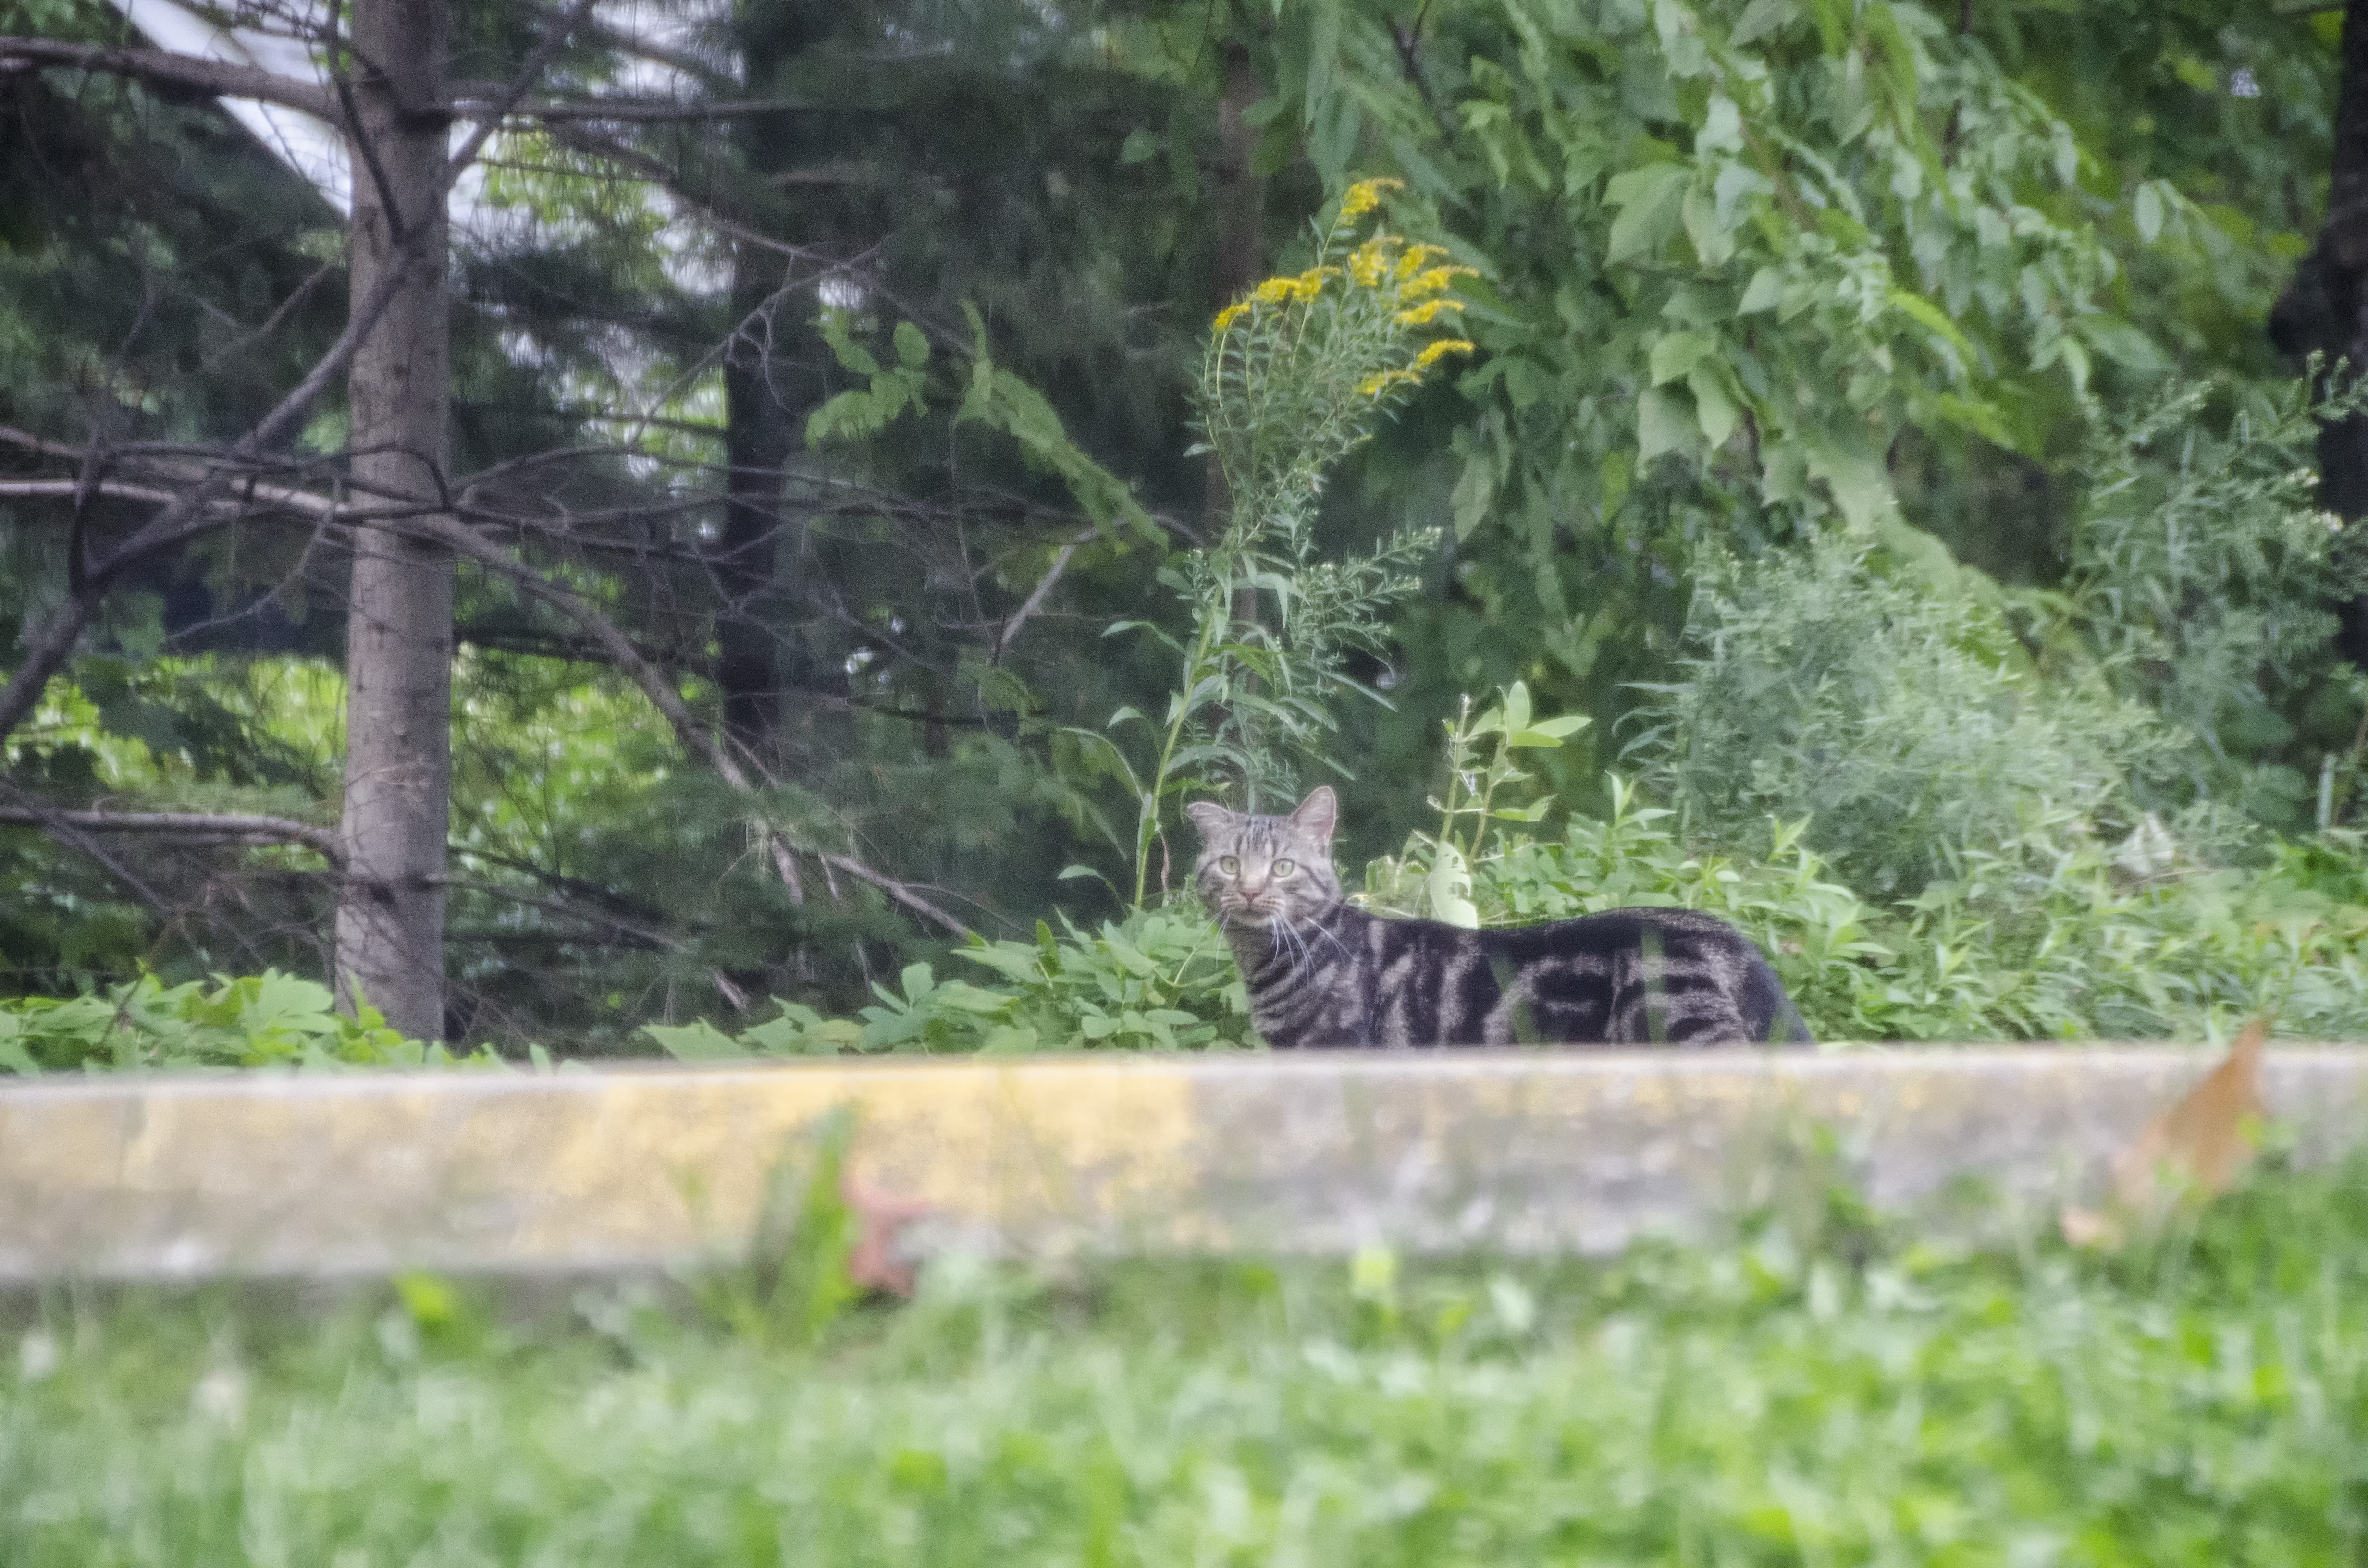
wildlife, jungle, cat, fauna, tiger, canada, chat, quebec, sherbrooke, cat like mammal